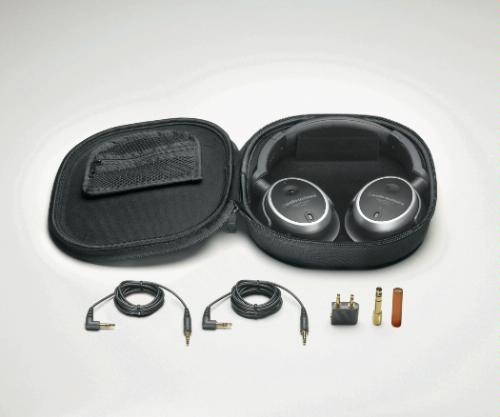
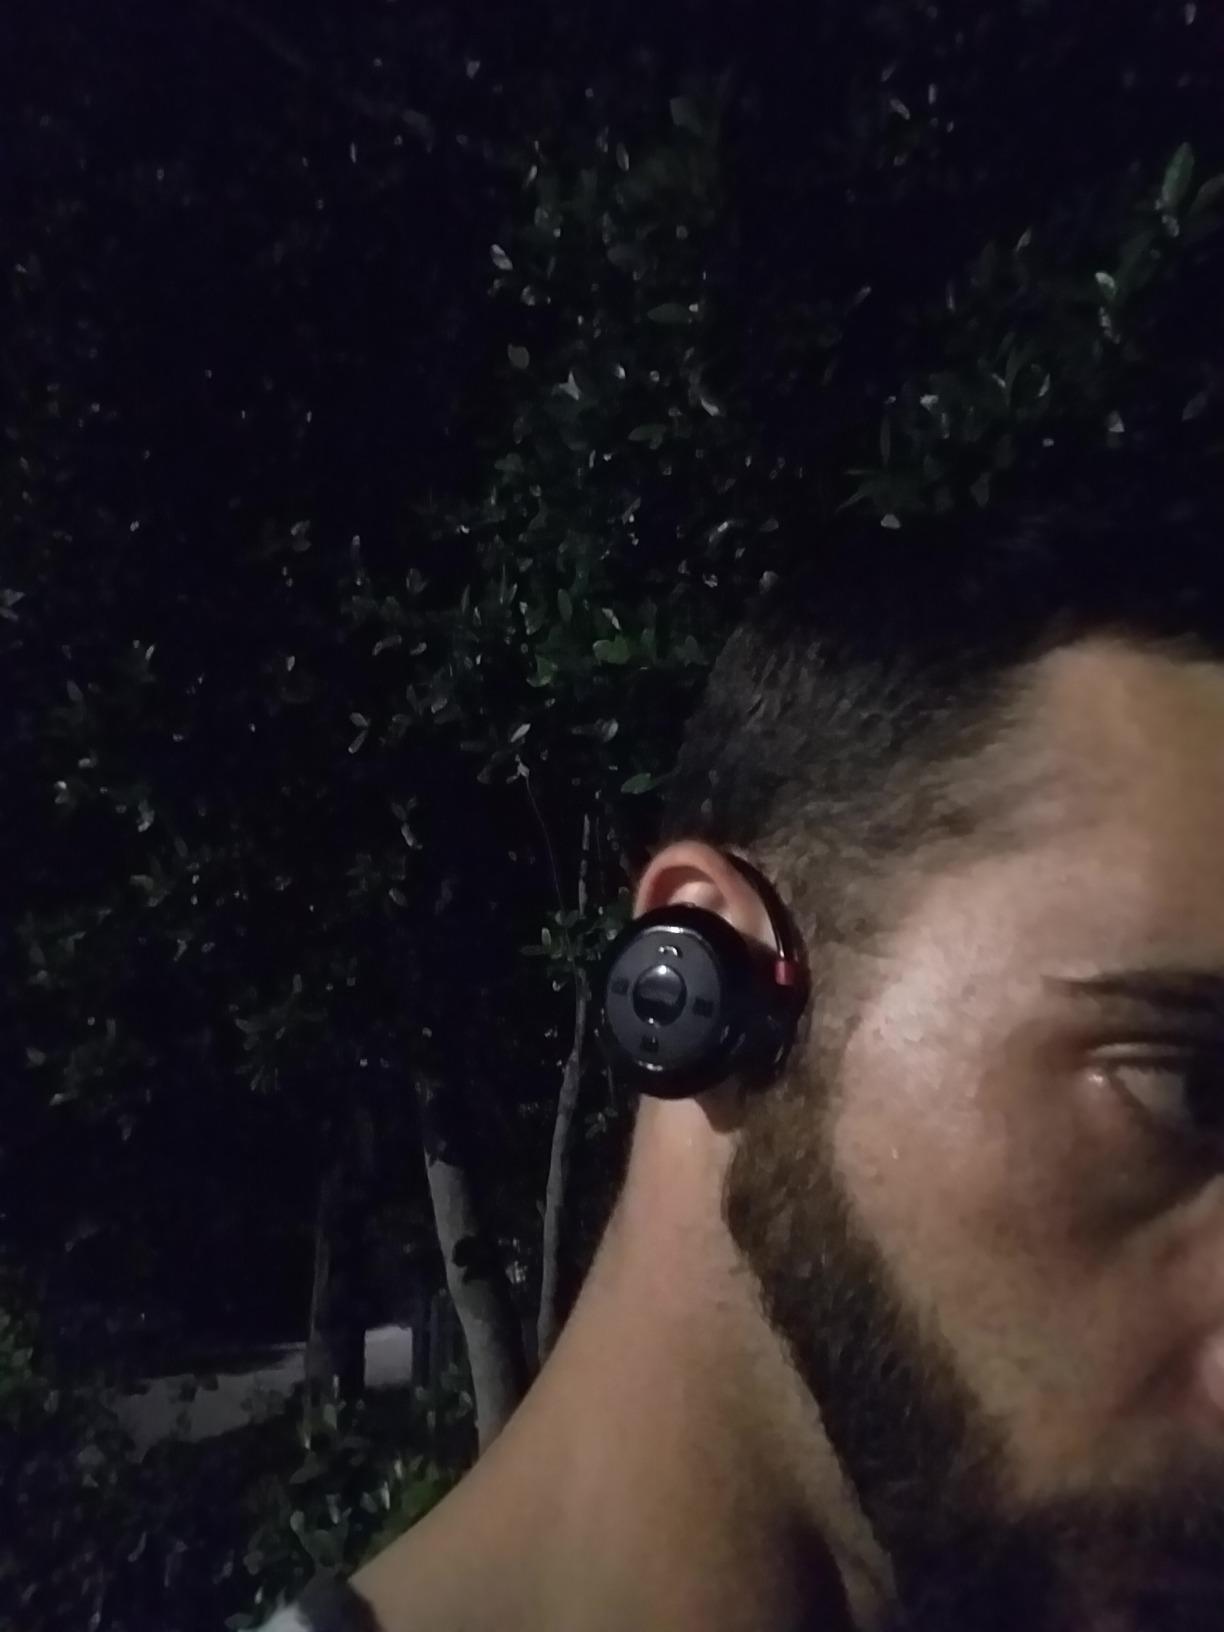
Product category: headphones
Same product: no